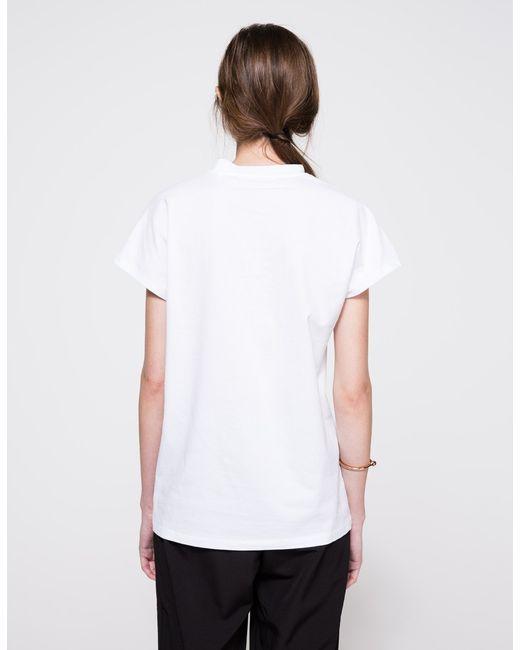
Weißes Kurzarm-Baumwollhemd mit schwarzer Freizeithose